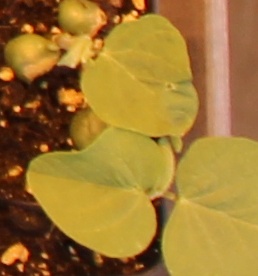
Label: Soybean